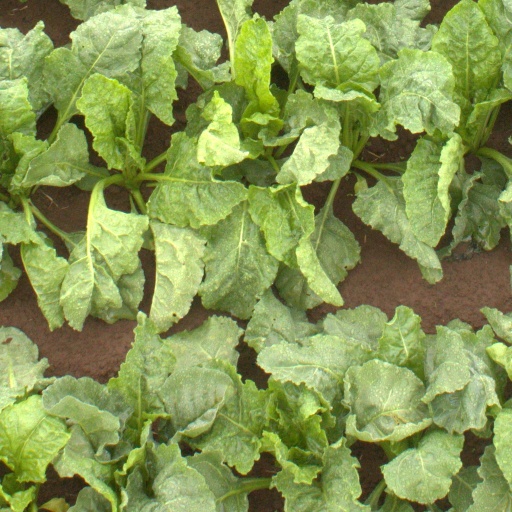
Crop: sugar beet